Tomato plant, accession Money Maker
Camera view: horizontal (90 deg, fisheye); turntable rotation: 270 degrees
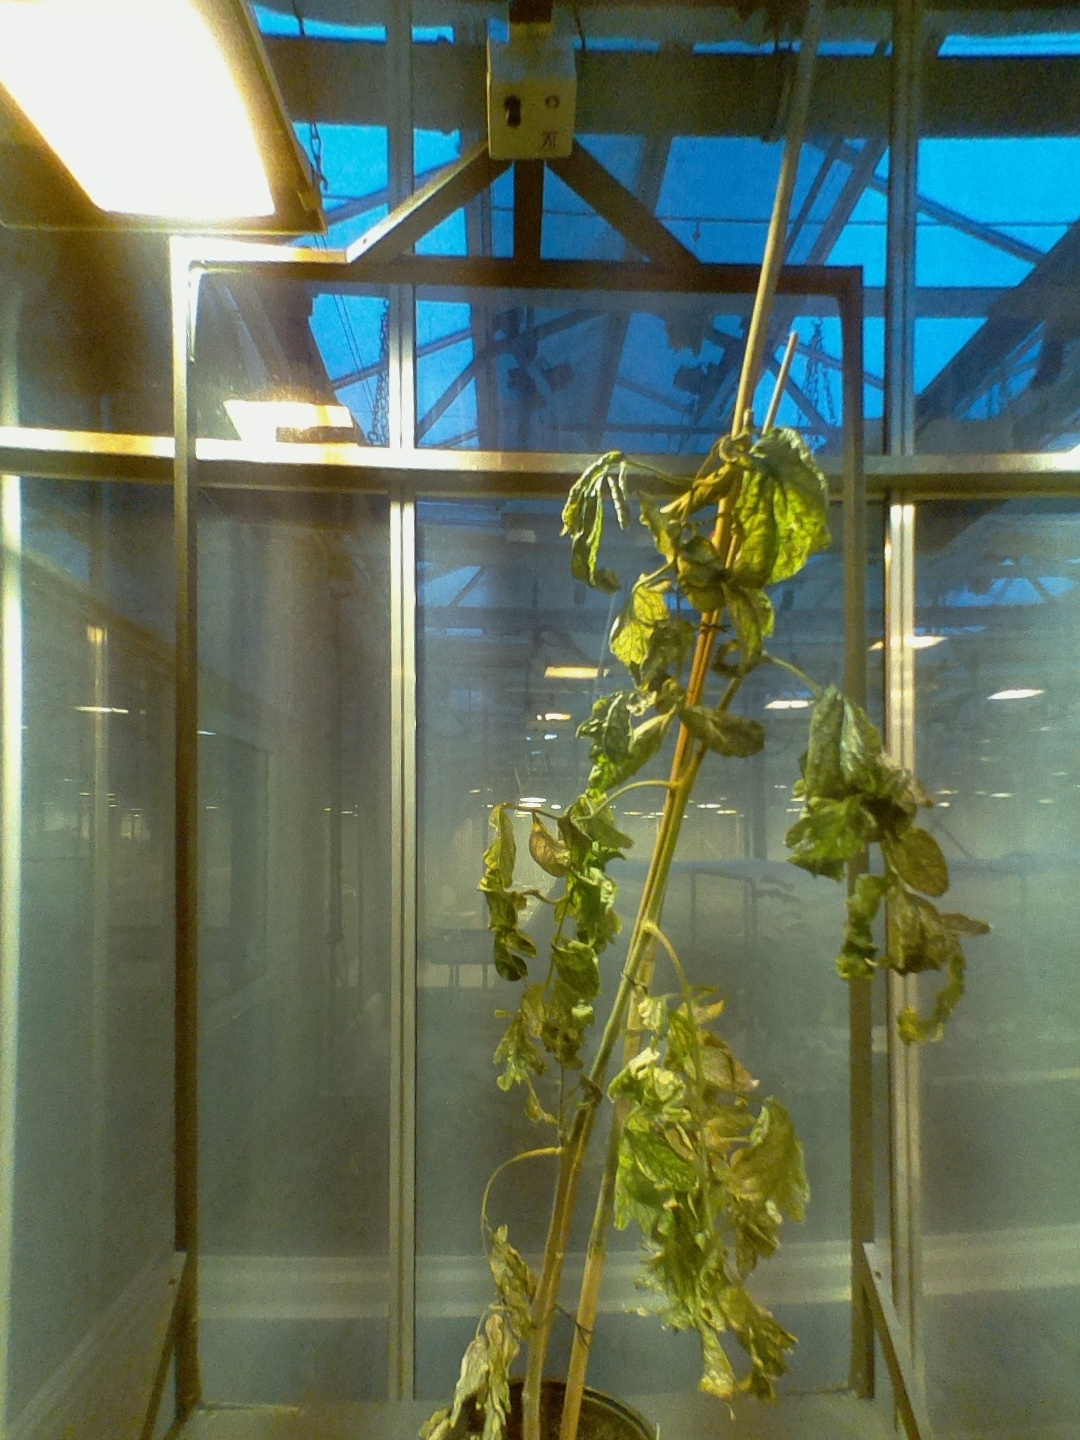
BBCH growth stage 81: 10%-20% of fruits show typical fully ripe color